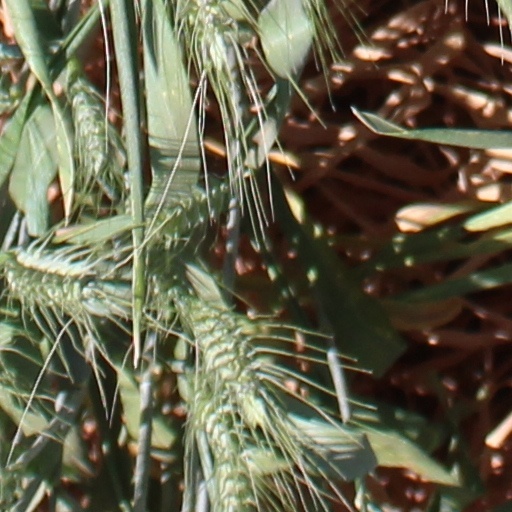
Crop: wheat